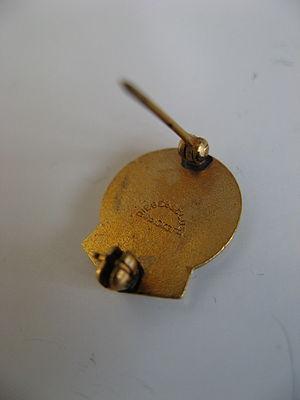
Dispositif d'une épingle de sûreté sur une épinglette gold-filled
Un pin's, ou une épinglette, est un petit insigne le plus souvent métallique qui se fixe sur un vêtement. Attaché à la boutonnière, il sert de signe distinctif, représentant une appartenance, un logo ou commémorant un événement. Il peut être simplement décoratif, s'apparentant alors à une broche. Encouragé par une production publicitaire intense dans les années 1980-1990, il est devenu un objet de collection.